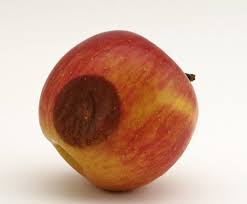
Waste category: biological